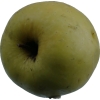
Label: Apple 13